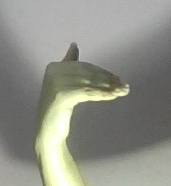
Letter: khaa